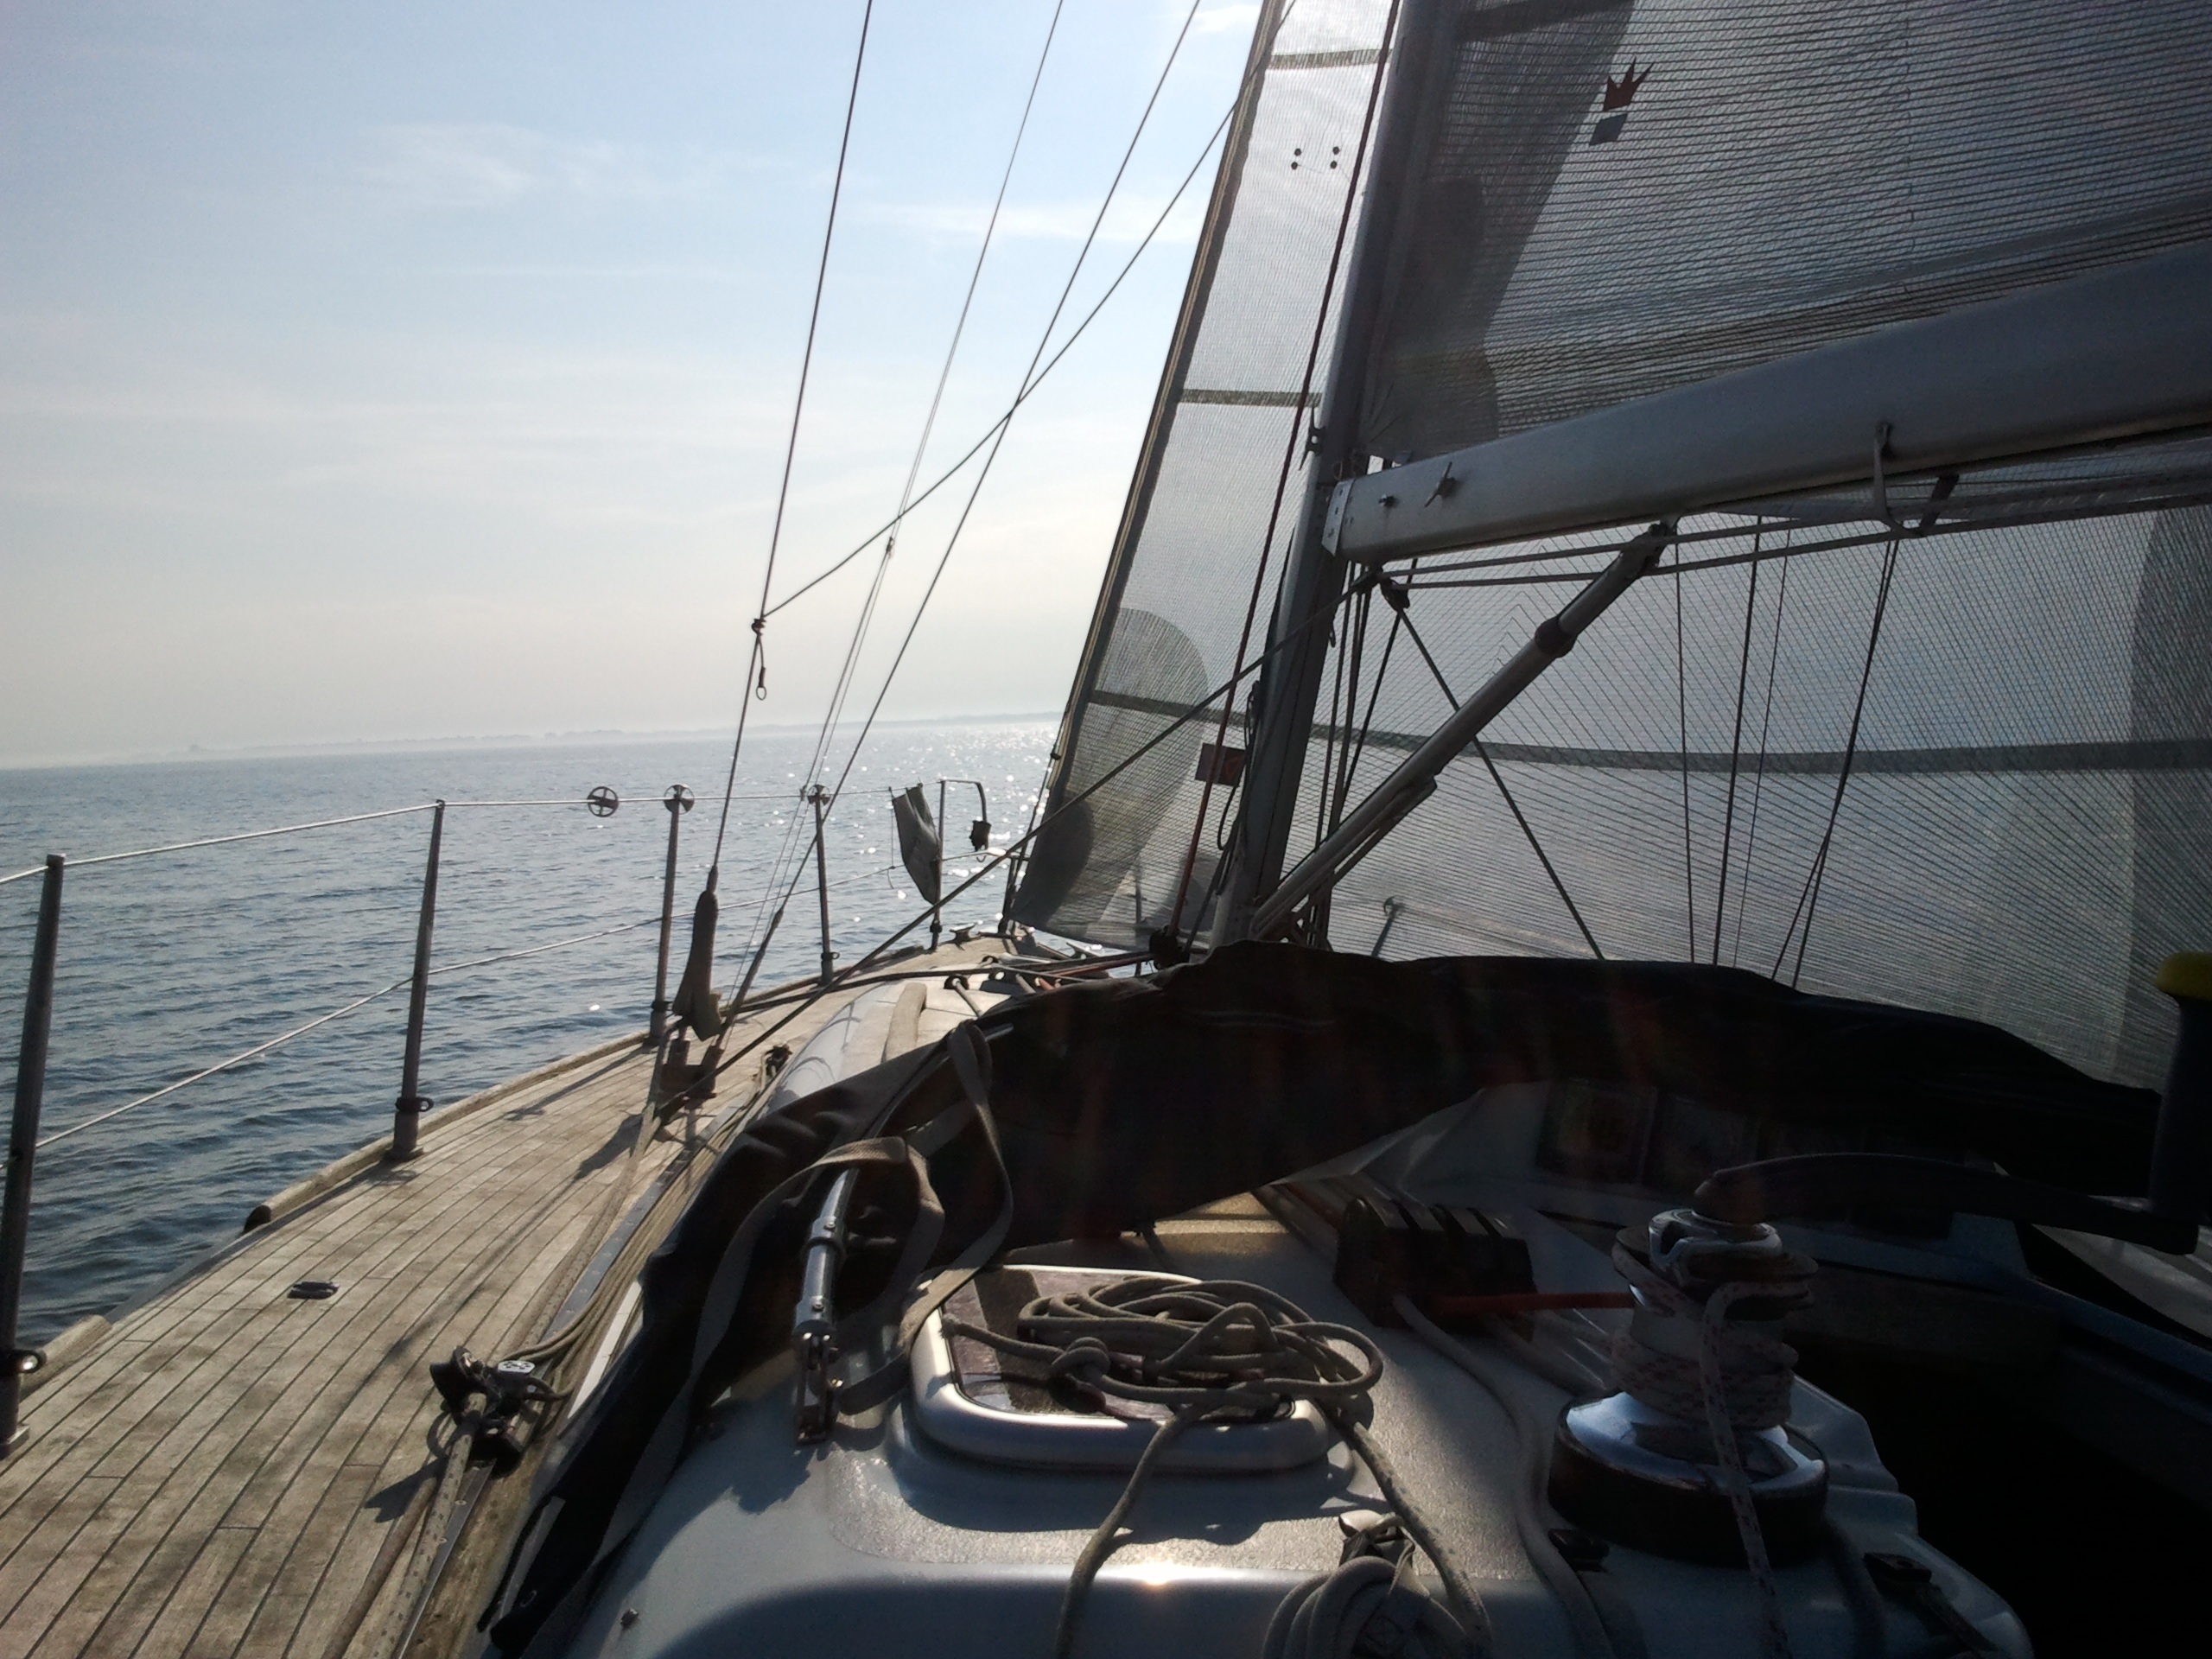
sea, water, boat, ship, vehicle, mast, sailing, yacht, sailboat, vela, sail, watercraft, ecosystem, sailing ship